Meteņi

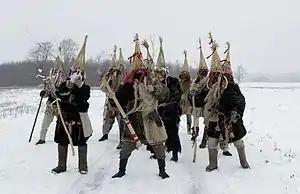
Meteņi ķekatas mask group of Zemgale and Kurzeme called Budēļi, Buduļi or Būduļi.

Meteņi is about people eating and drinking as much as they wanted. During this time pigs were slaughtered, so the traditional holiday dishes were pig's head and fritters. Parents threw gifts to their children from above the room, as if Laima threw her gifts from above the heaven. As with every winter holiday, ķekatas were traveling the country and paid visits to people. There is a belief that the longer Meteņi is celebrated, the better the harvest is expected following summer. The Solstice bonfire is burned while performing rituals of tying a witch's tongue and donations. The campfire is used to burn last summer's Jāņi festive wreaths. The straw is often burned and in some places, the straws are handmade into characters, which is primarily removed from hills and then burned to drive winter away.